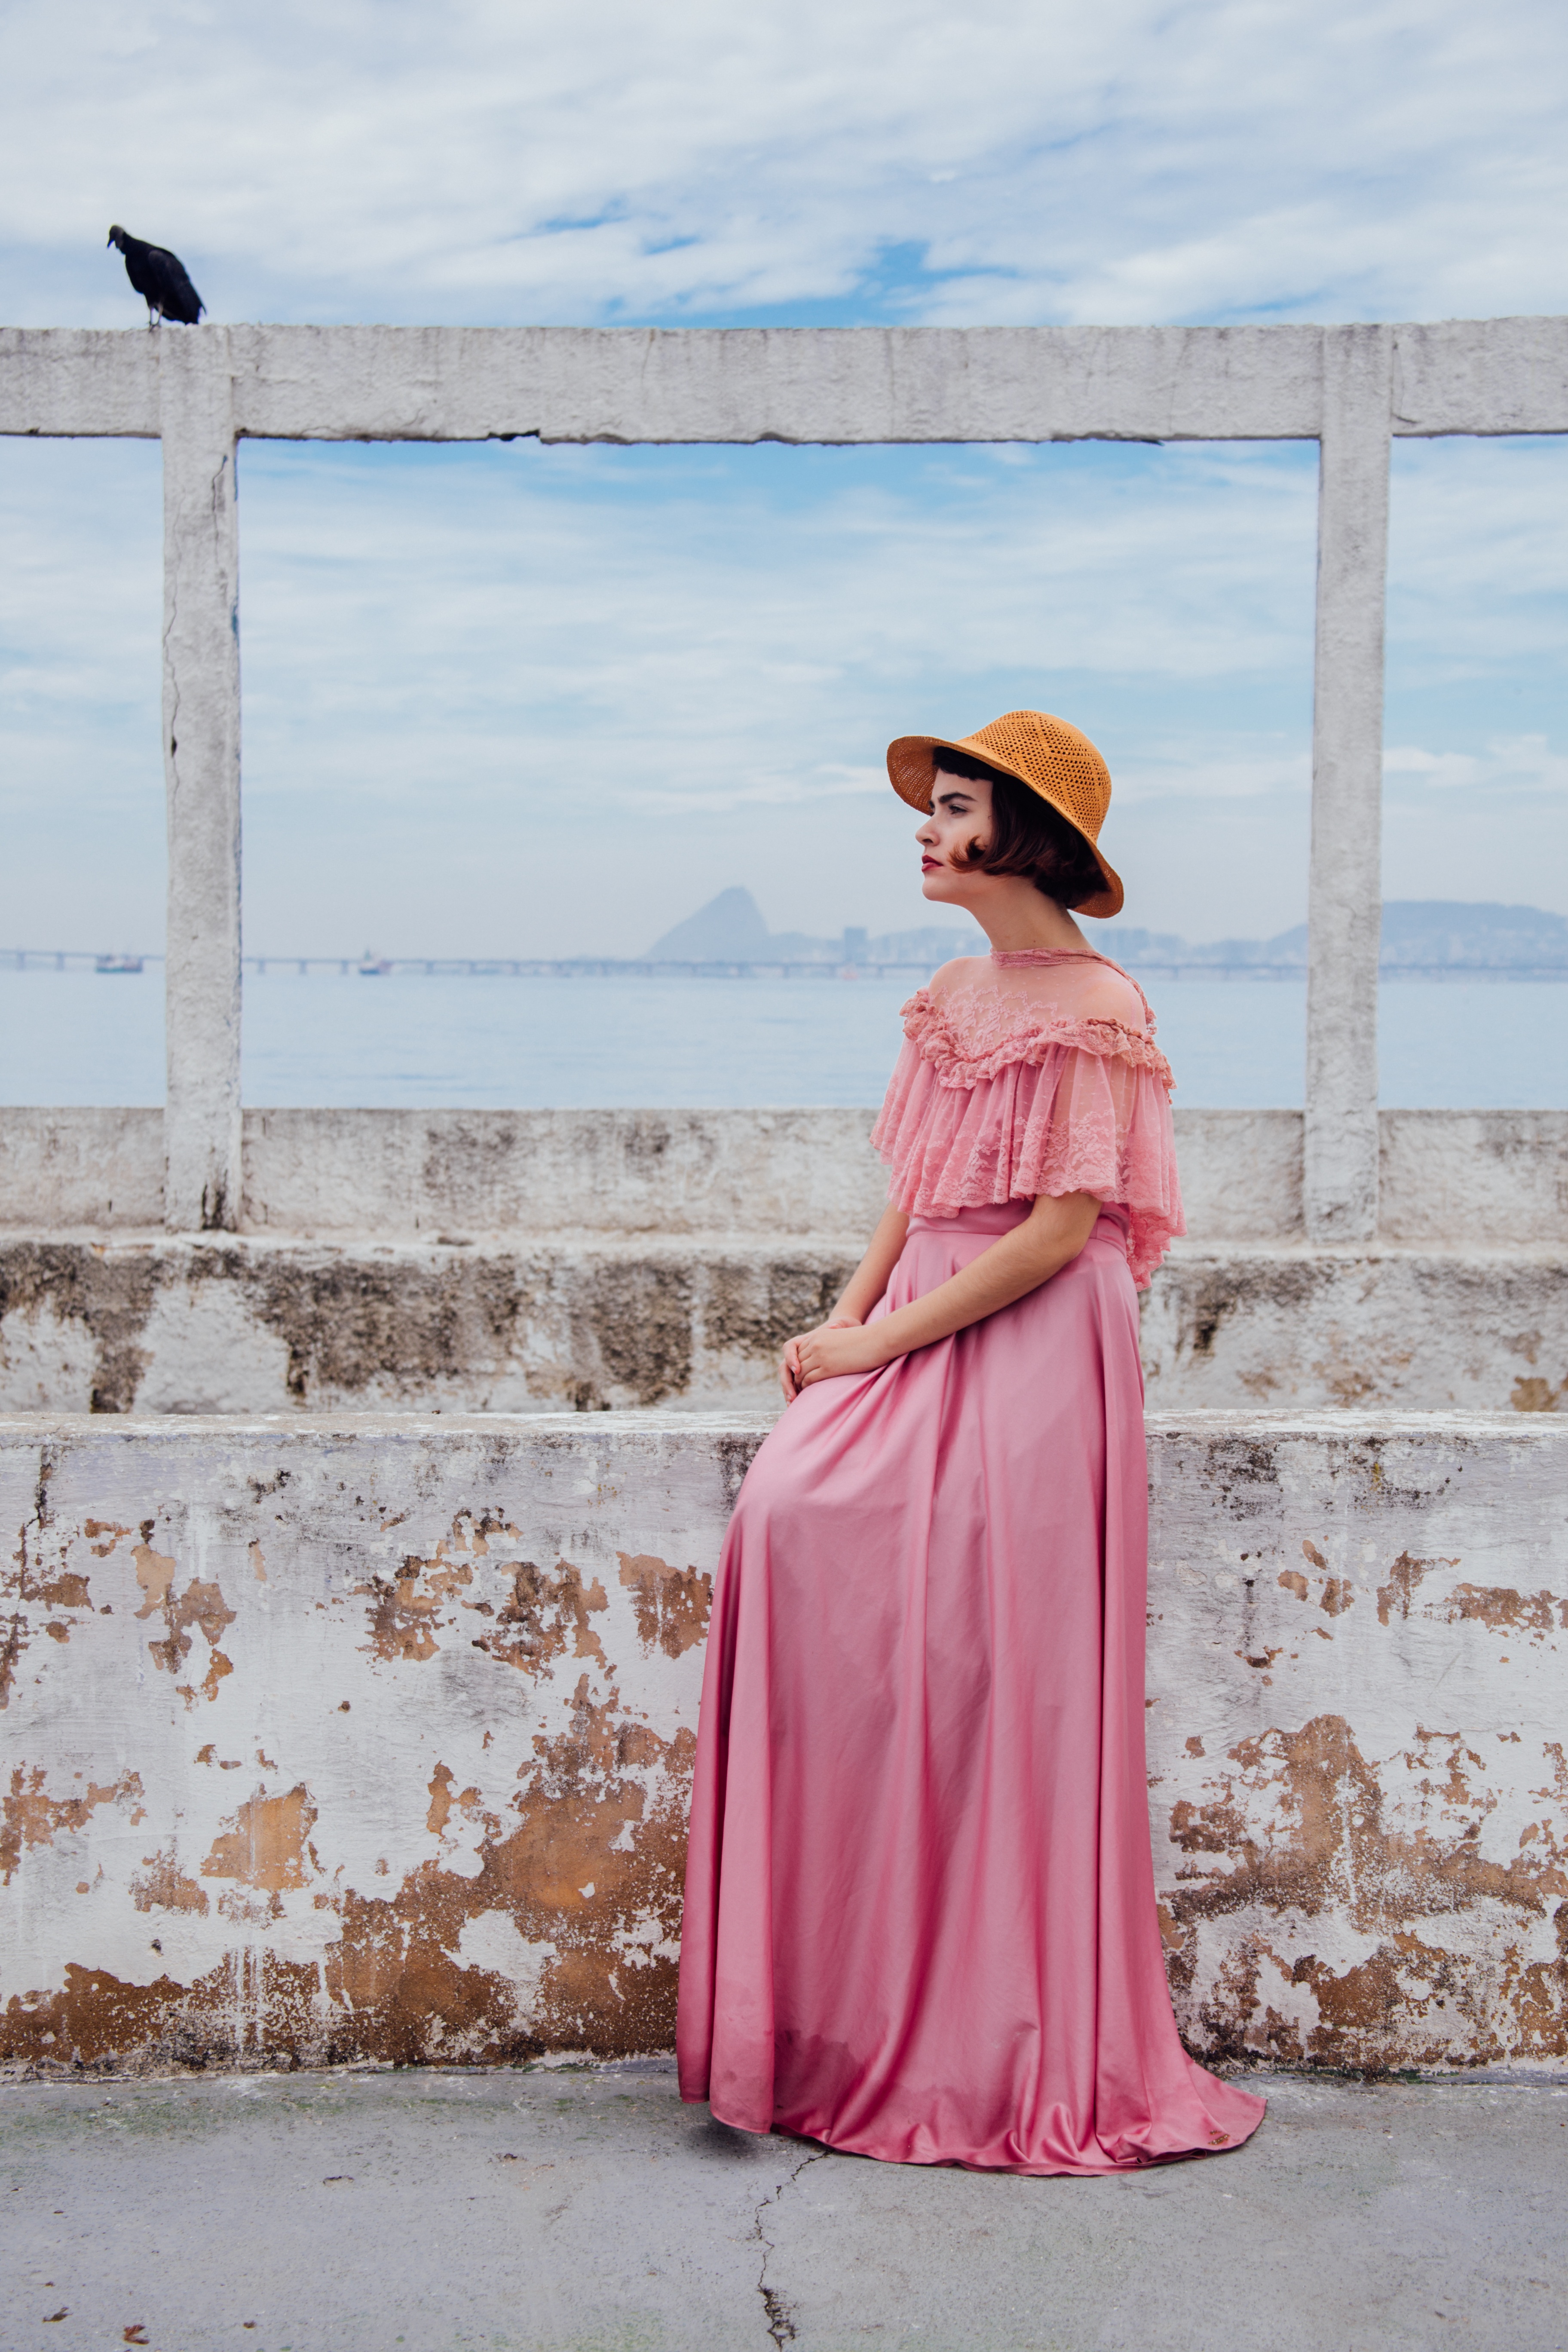
person, woman, vintage, model, spring, red, color, fashion, clothing, lady, pink, season, dress, beauty, gown, photo shoot